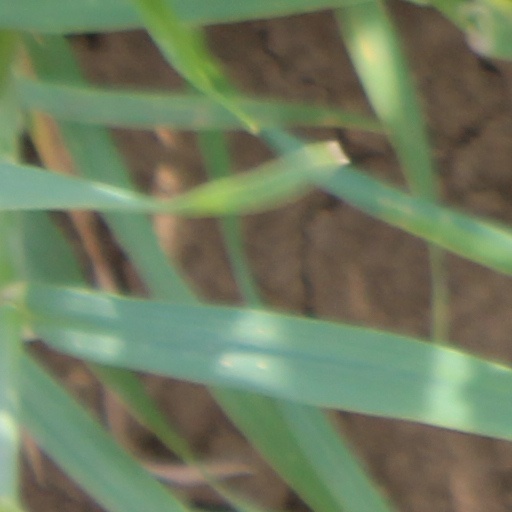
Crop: wheat